J. Howard Wert

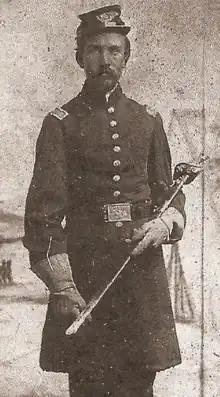
J. Howard Wert during the Civil War

J. Howard Wert (February 12, 1841 - March 11, 1920) was an author, educator, and Civil War veteran and collector.